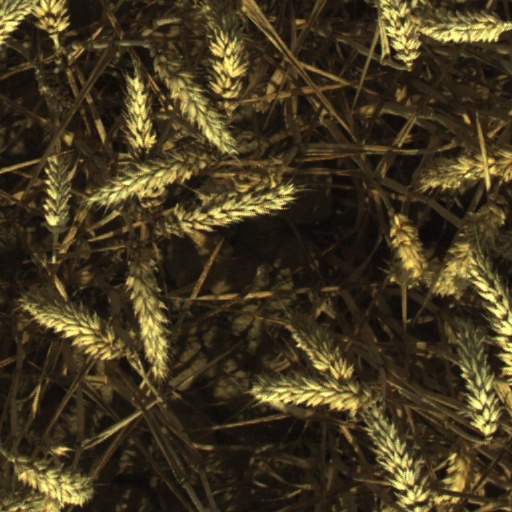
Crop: wheat